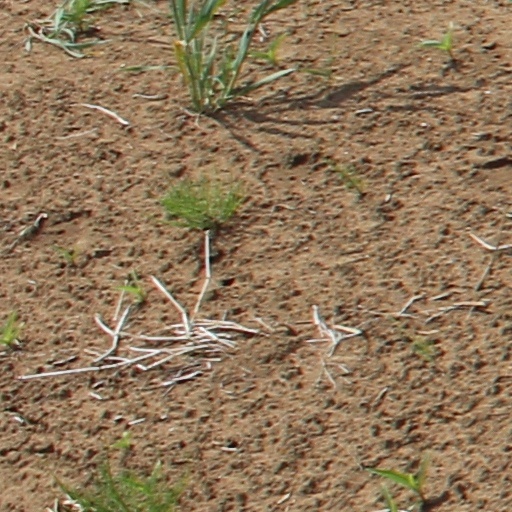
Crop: wheat